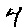
Label: 4